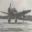
Label: airplane